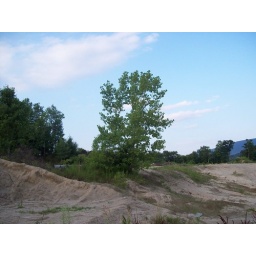
A tree in the middle of a part of the sand pit.